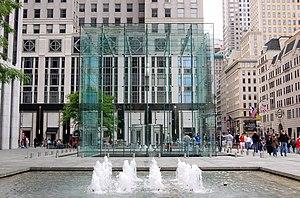
Le marketing, ou la mercatique, est une culture organisationnelle, un état d’esprit, qui cherche à privilégier les attentes et les besoins des parties prenantes de cette organisation par rapport aux attentes et besoins des membres de celle-ci.
Apple Store est une chaîne de boutiques appartenant et exploitée par Apple, société commercialisant des ordinateurs et des produits électroniques grand public. En 2018, Apple possède 506 magasins et un magasin en ligne disponible dans 39 pays.